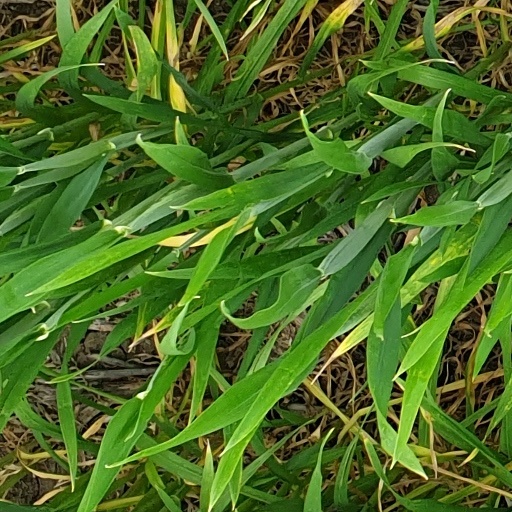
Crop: wheat